IWC Schaffhausen

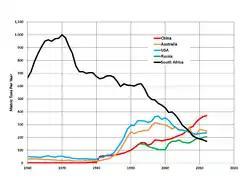
Top 5 gold producing nations

The company began keeping detailed records for each watch that has left the factory since 1885. Since 1885, details of the caliber, materials used and cases have been entered into the records. In the case of later models, these also include the reference number, delivery date and the name of the authorized dealer. For a small fee, the owner can obtain precise information about their watch, as long as the watch is at least ten years old.